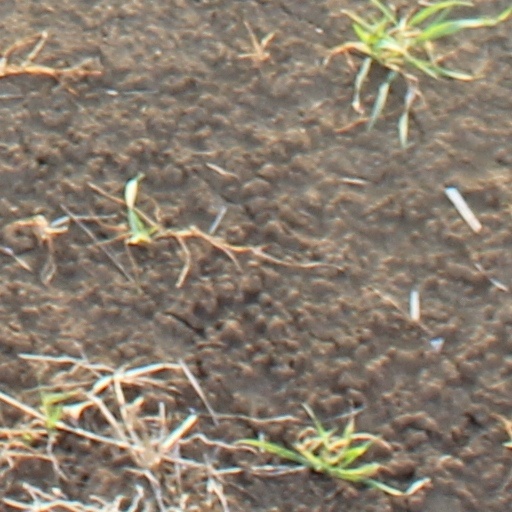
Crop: wheat